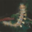
Label: caterpillar